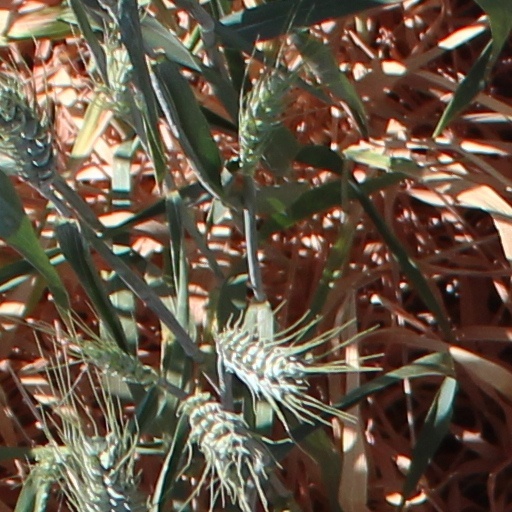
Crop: wheat